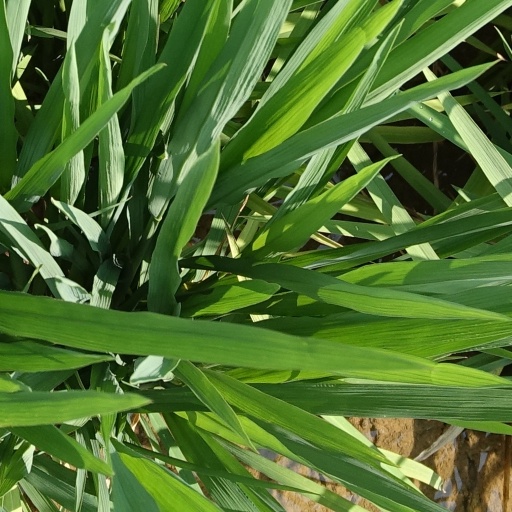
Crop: rice